Token coin

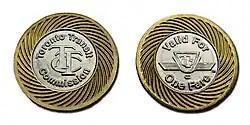
Obverse and reverse of a Toronto Transit Commission (TTC) single-ride token (designed in 2006); now replaced by the inter-regional Presto smart card.

Metal token coins are used in lieu of cash in some coin-operated arcade games and casino slot machines. Money is exchanged for the token coins or chips in a casino where they may be interchangeable with money.